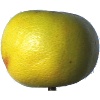
Label: pomelo_sweetie